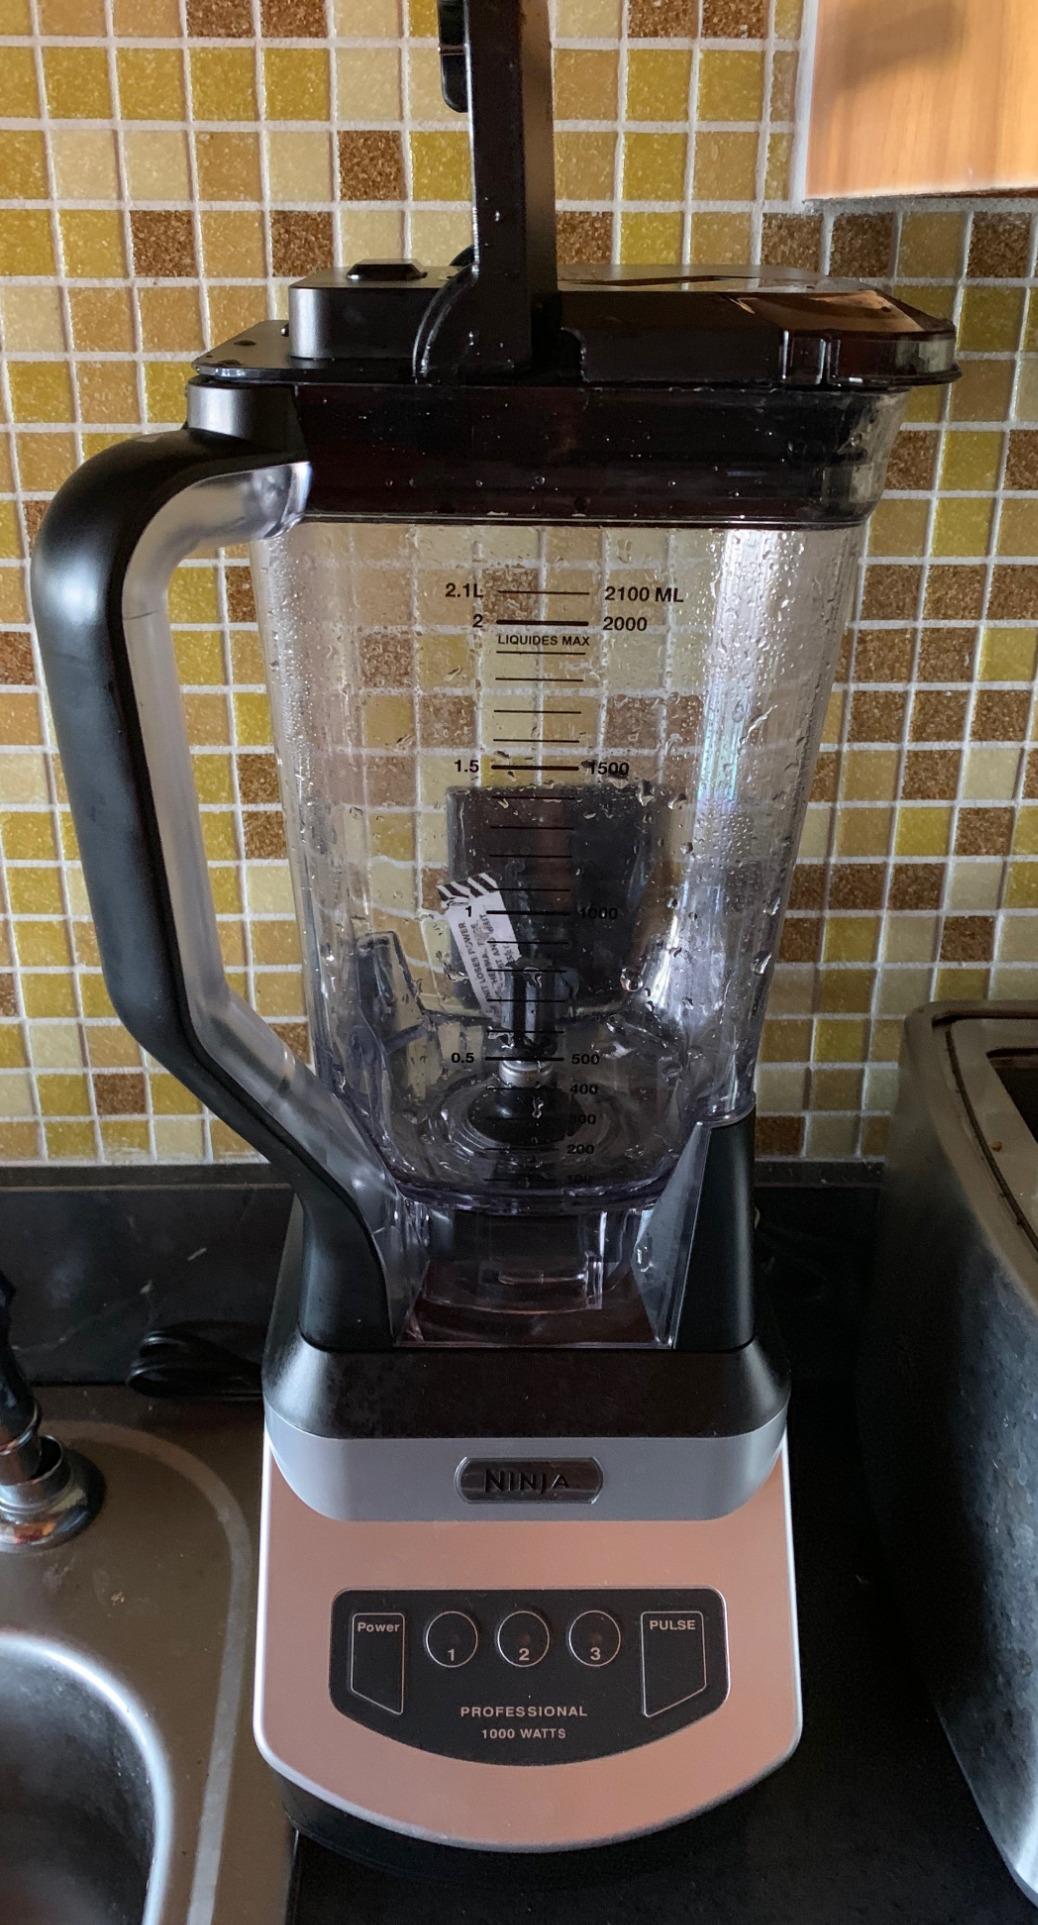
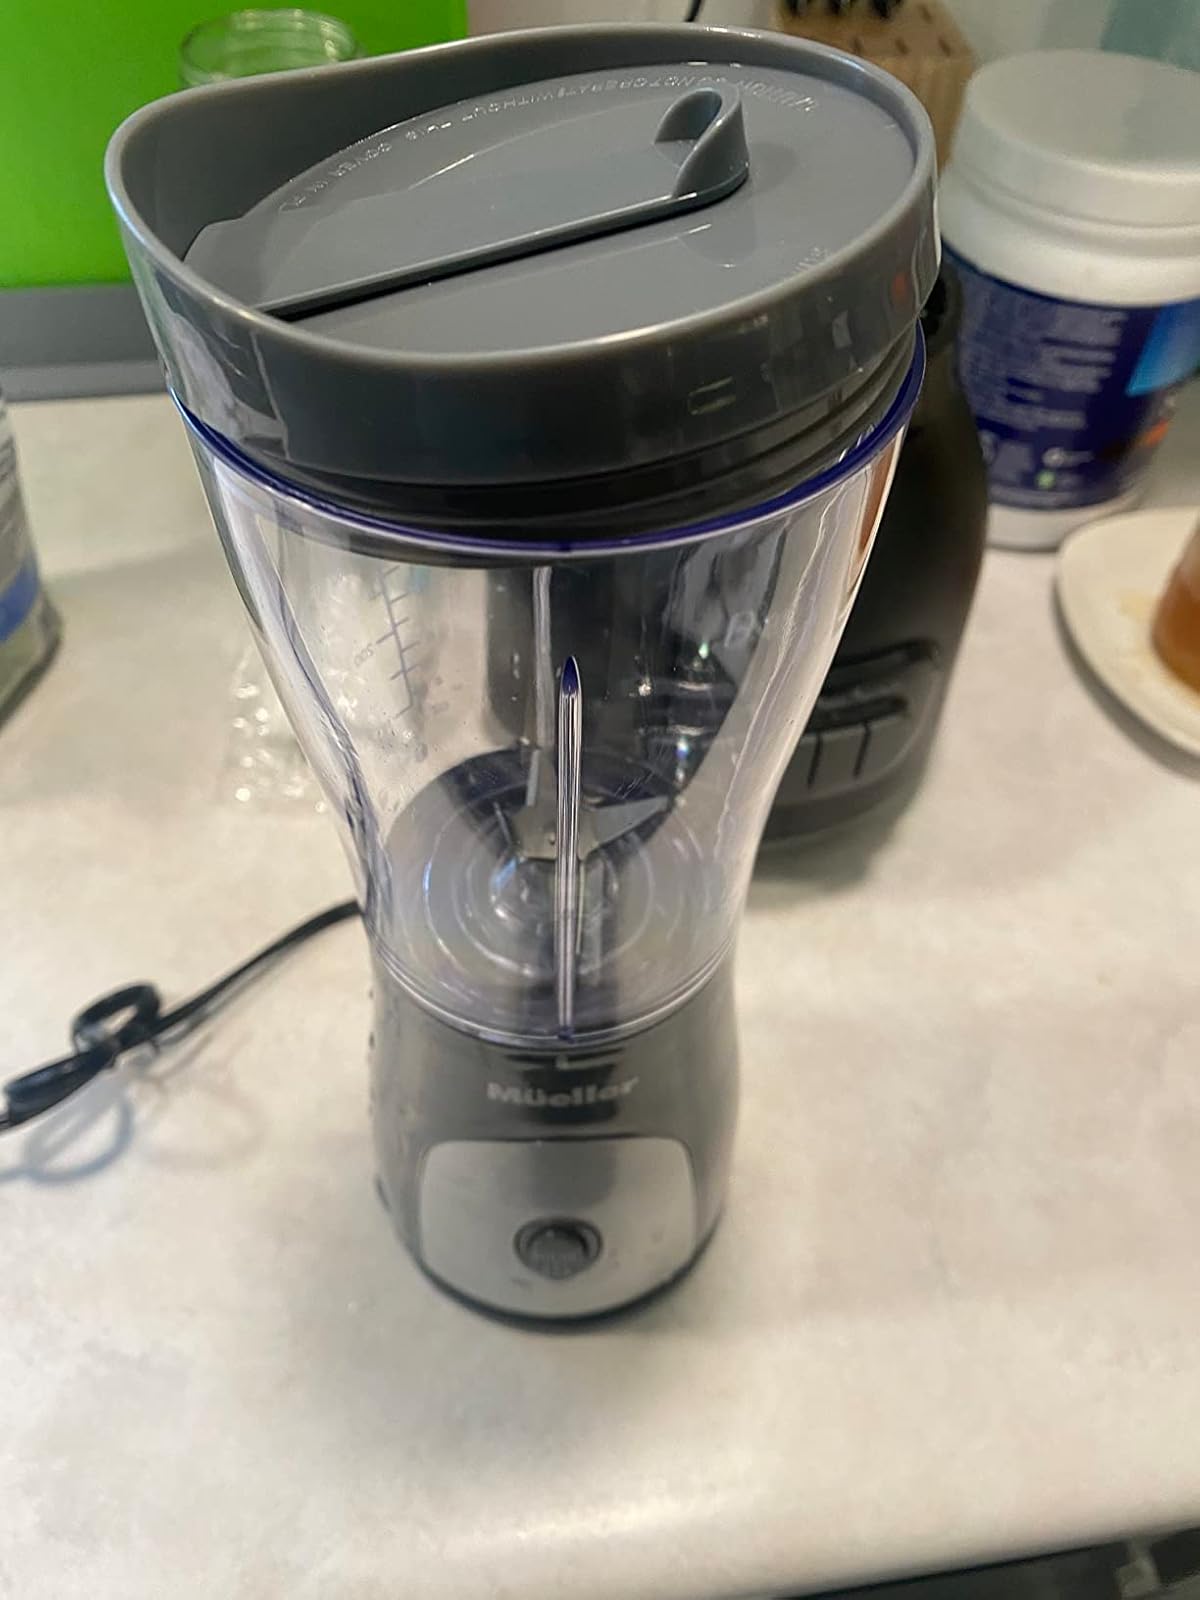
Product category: items_blender
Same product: no